Muhammad ibn al-Qasim

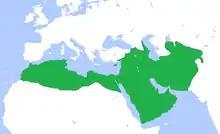
The Umayyad Caliphate on the eve of the invasions of Spain and Sindh in 710.

Also cited as a reason for this campaign was the policy of providing refuge to Sassanids fleeing the Arab advance and to Arab rebels from the Umayyad consolidation of their rule.